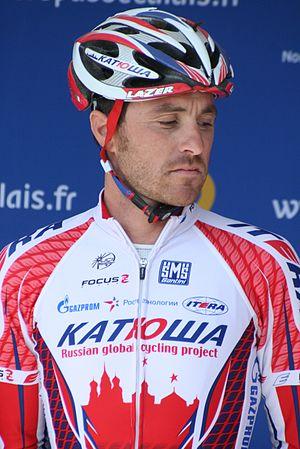
Présentation des coureurs au départ de la première étape Luca Paolini